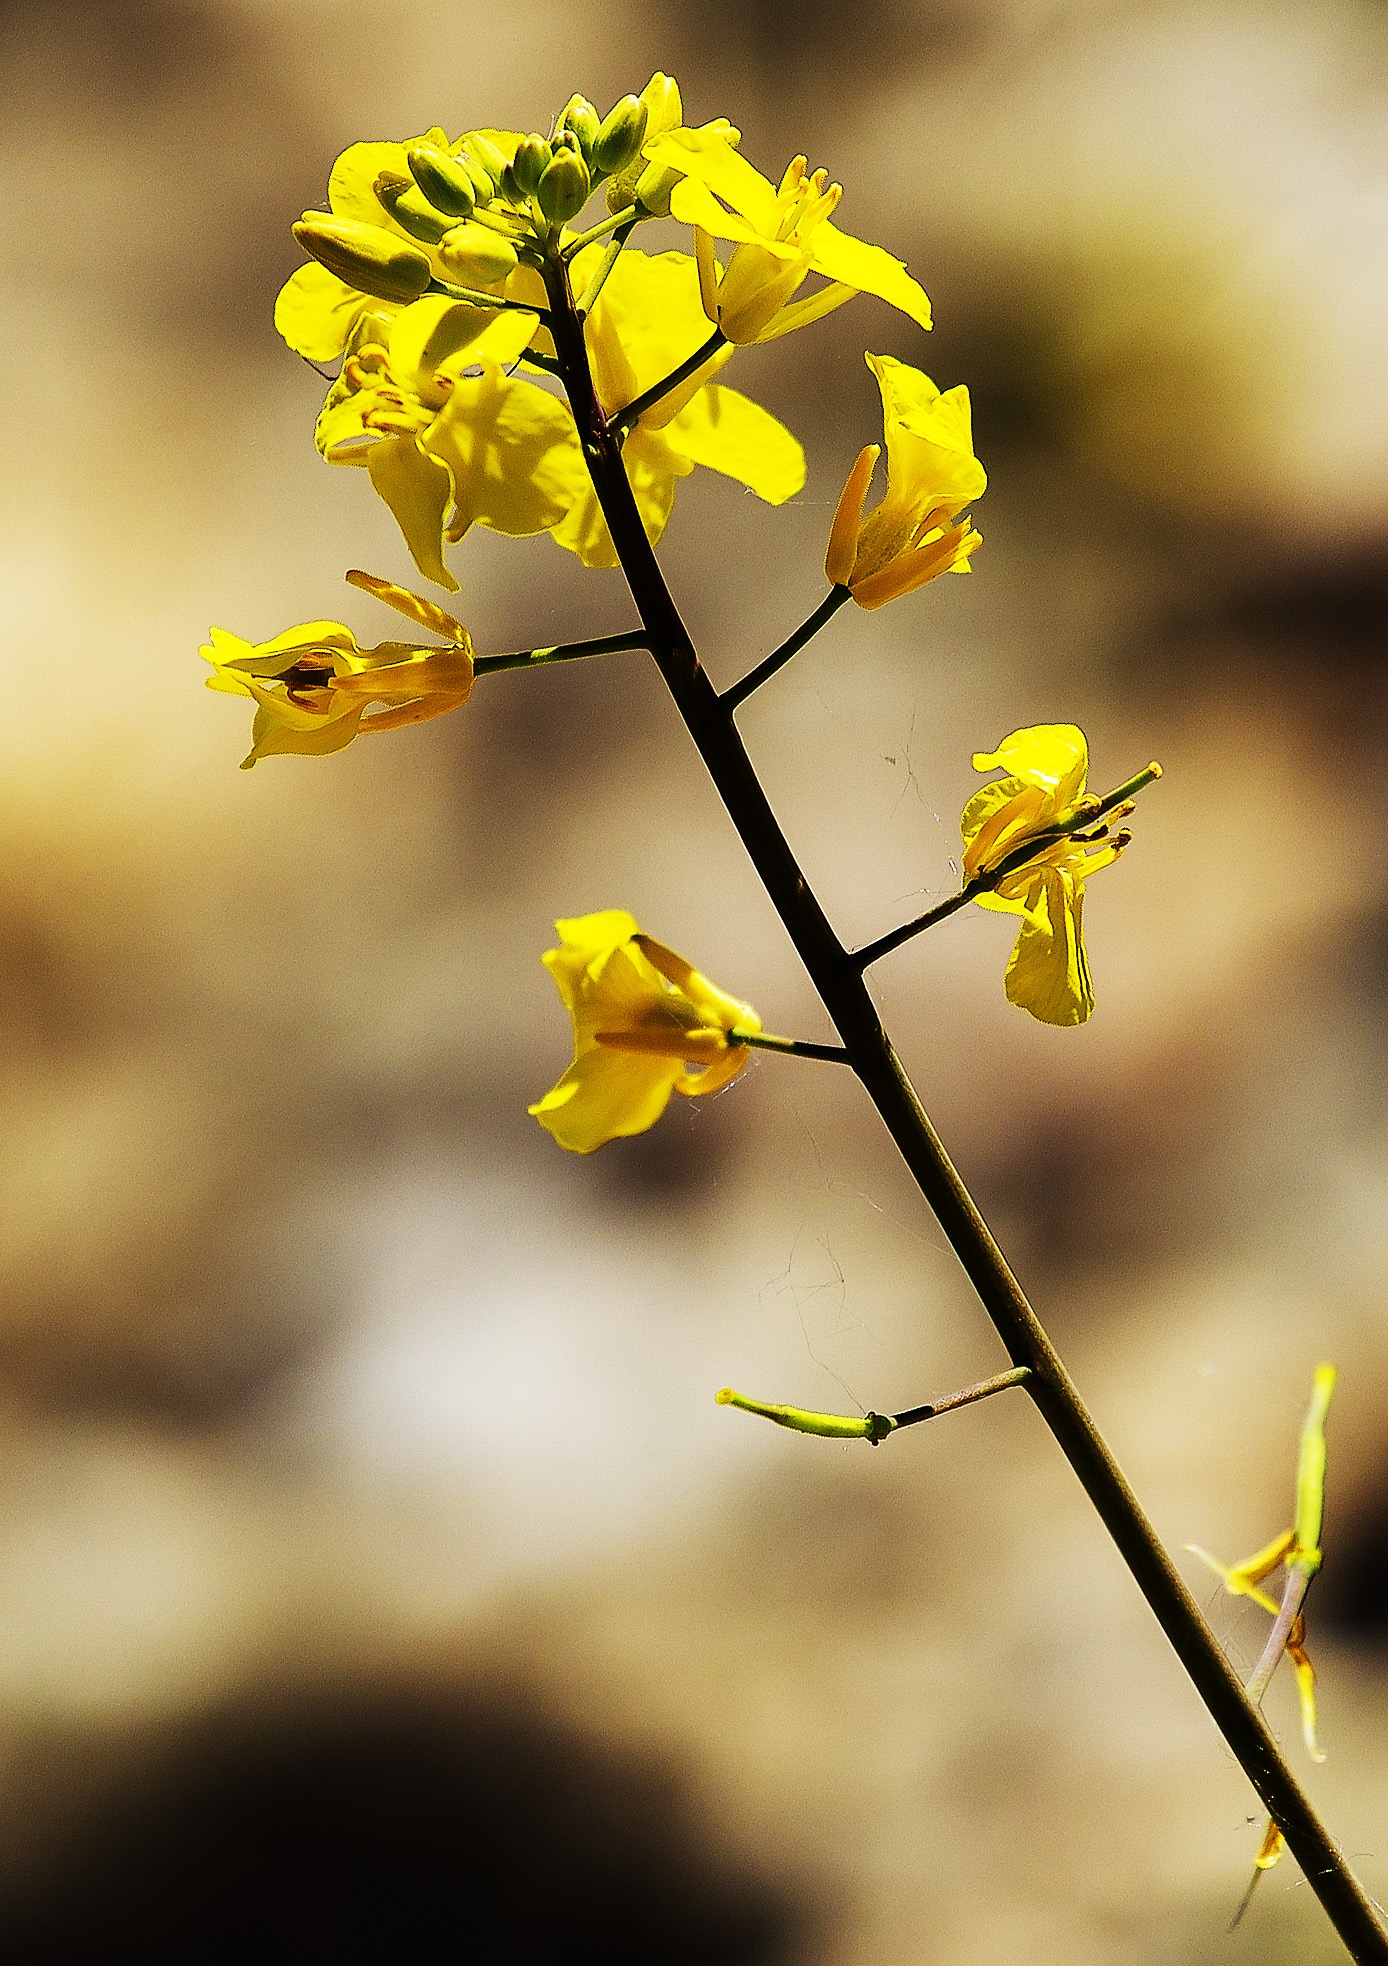
nature, branch, blossom, plant, photography, sunlight, leaf, flower, petal, bloom, green, autumn, botany, yellow, flora, twig, wildflower, close up, macro photography, flowering plant, plant stem, land plant